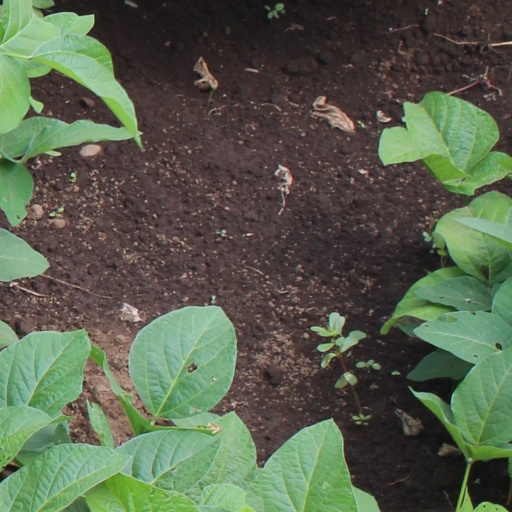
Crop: soybean